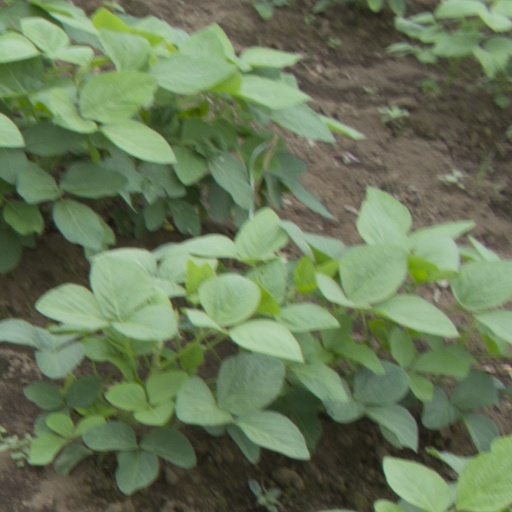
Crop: soybean